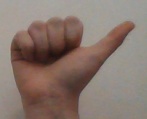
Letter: dhad